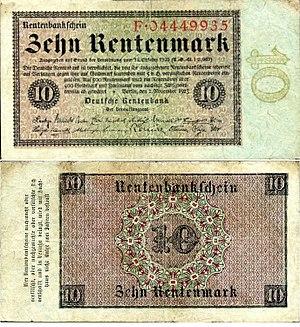
Le rentenmark est une monnaie de transition allemande, adoptée pour faire face à l'hyperinflation qui sévit entre 1919 et 1923. Elle est utilisée de 1923 à 1948, et conjointement, à partir d'août 1924, avec le reichsmark.